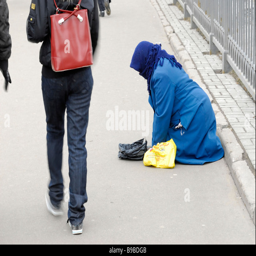
beggar woman ask for alms on the street